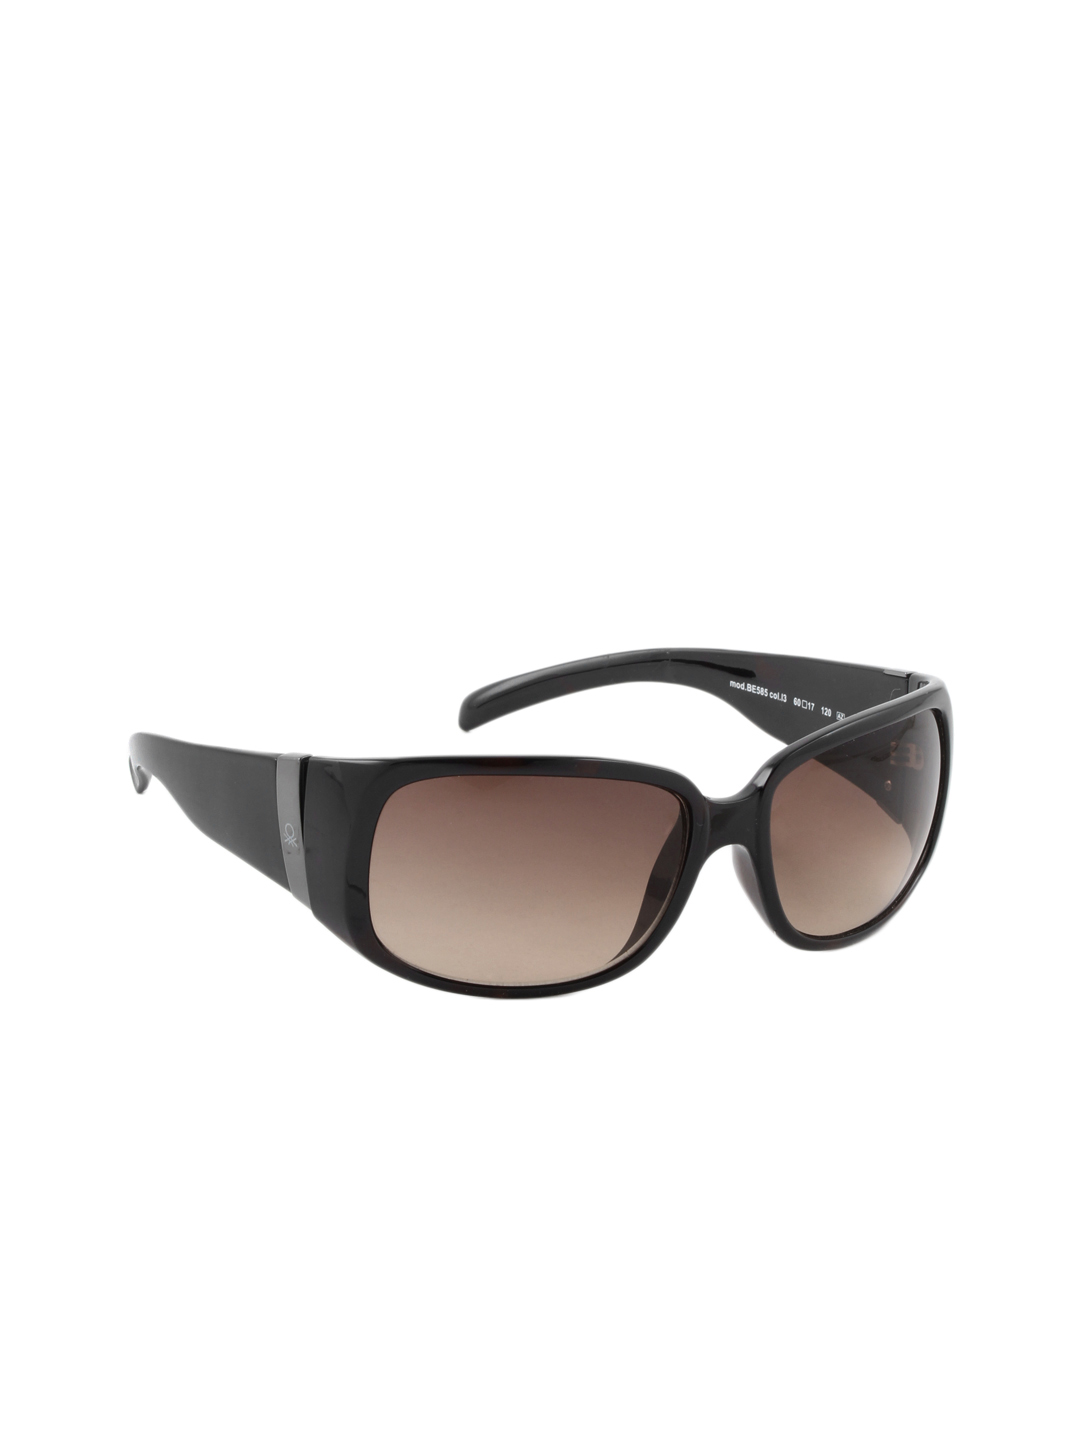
United Colors of Benetton Women Black Sunglasses
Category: Accessories / Eyewear / Sunglasses
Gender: Women
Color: Black
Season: Winter 2016
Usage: Casual